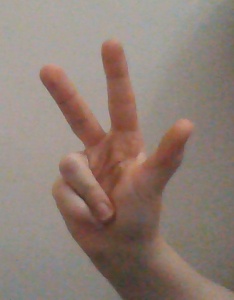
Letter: al